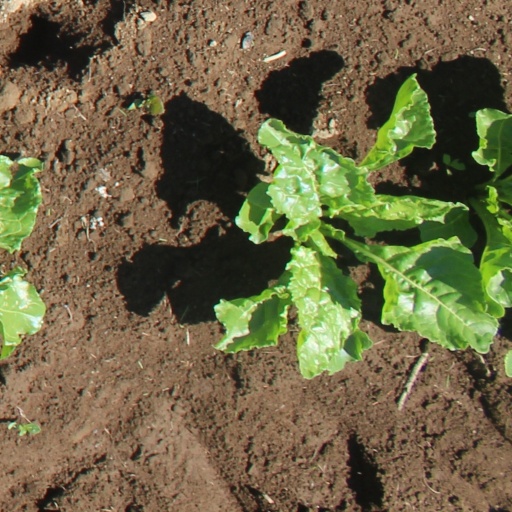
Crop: sugar beet